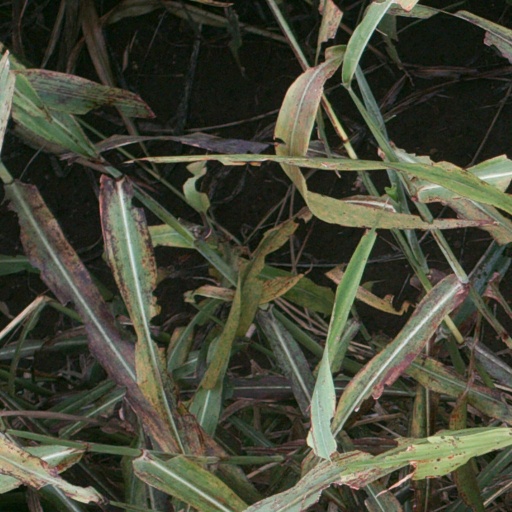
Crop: sorghum